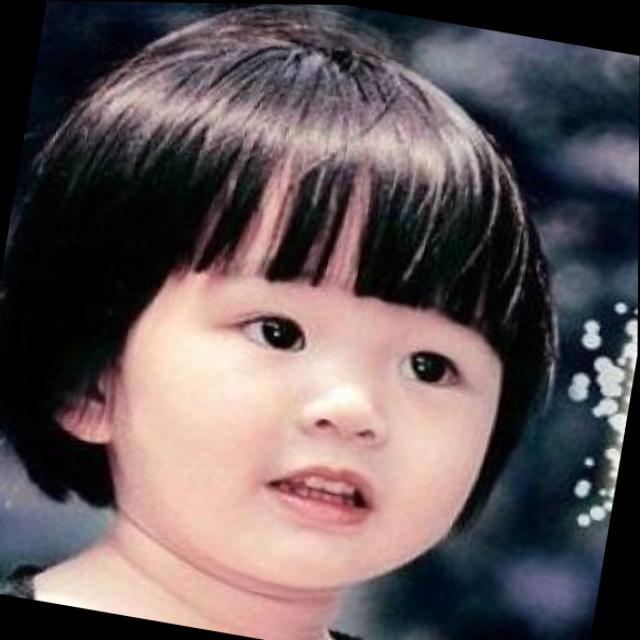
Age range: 0-12